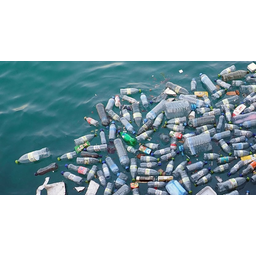
Label: plastic